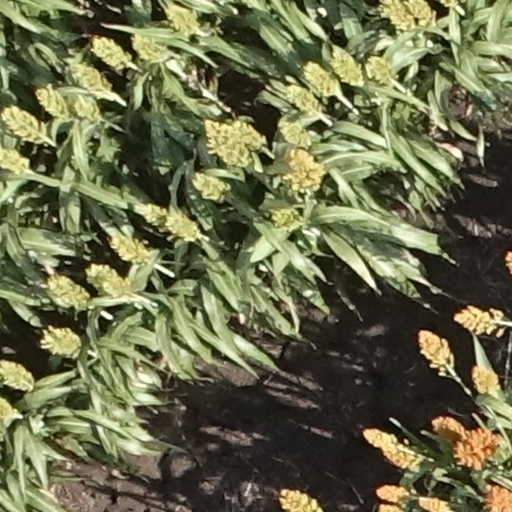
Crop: sorghum